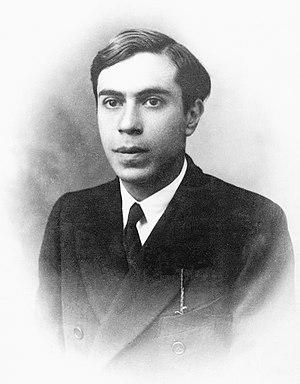
Ettore Majorana
Ettore Majorana est un physicien italien. Il est surtout connu pour ses travaux en physique des particules, avec des applications particulières de la théorie des neutrinos. Sa disparition soudaine et mystérieuse, au printemps de 1938, a suscité de nombreuses spéculations sur un possible suicide en mer Tyrrhénienne, ou sur une disparition volontaire.